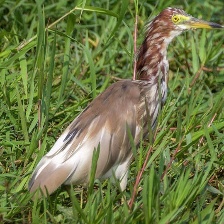
Species: CHINESE POND HERON
Scientific name: ARDEOLA BACCHUS
ImageNet parent category: little_blue_heron